The D.O.C.

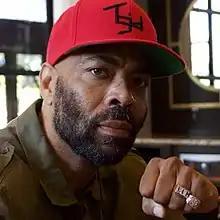
The D.O.C. in 2016

The D.O.C. wrote lyrics for Snoop Dogg's album "Tha Blue Carpet Treatment". In December 2006, the D.O.C. revealed that he was working on his fourth album, entitled "Voices Through Hot Vessels", and stated that it would be released after Dr. Dre's upcoming third album "Detox", which was scrapped in favor of 2015's "Compton". In a May 2008 interview, the D.O.C. stated that he and Dre were working on the album, explaining "There is an album, and you got the title, but that's also because that's the title Dre likes. Dre and I decided to do another D.O.C. album after this "Detox" record. We decided to do one more together and end our story the right way."